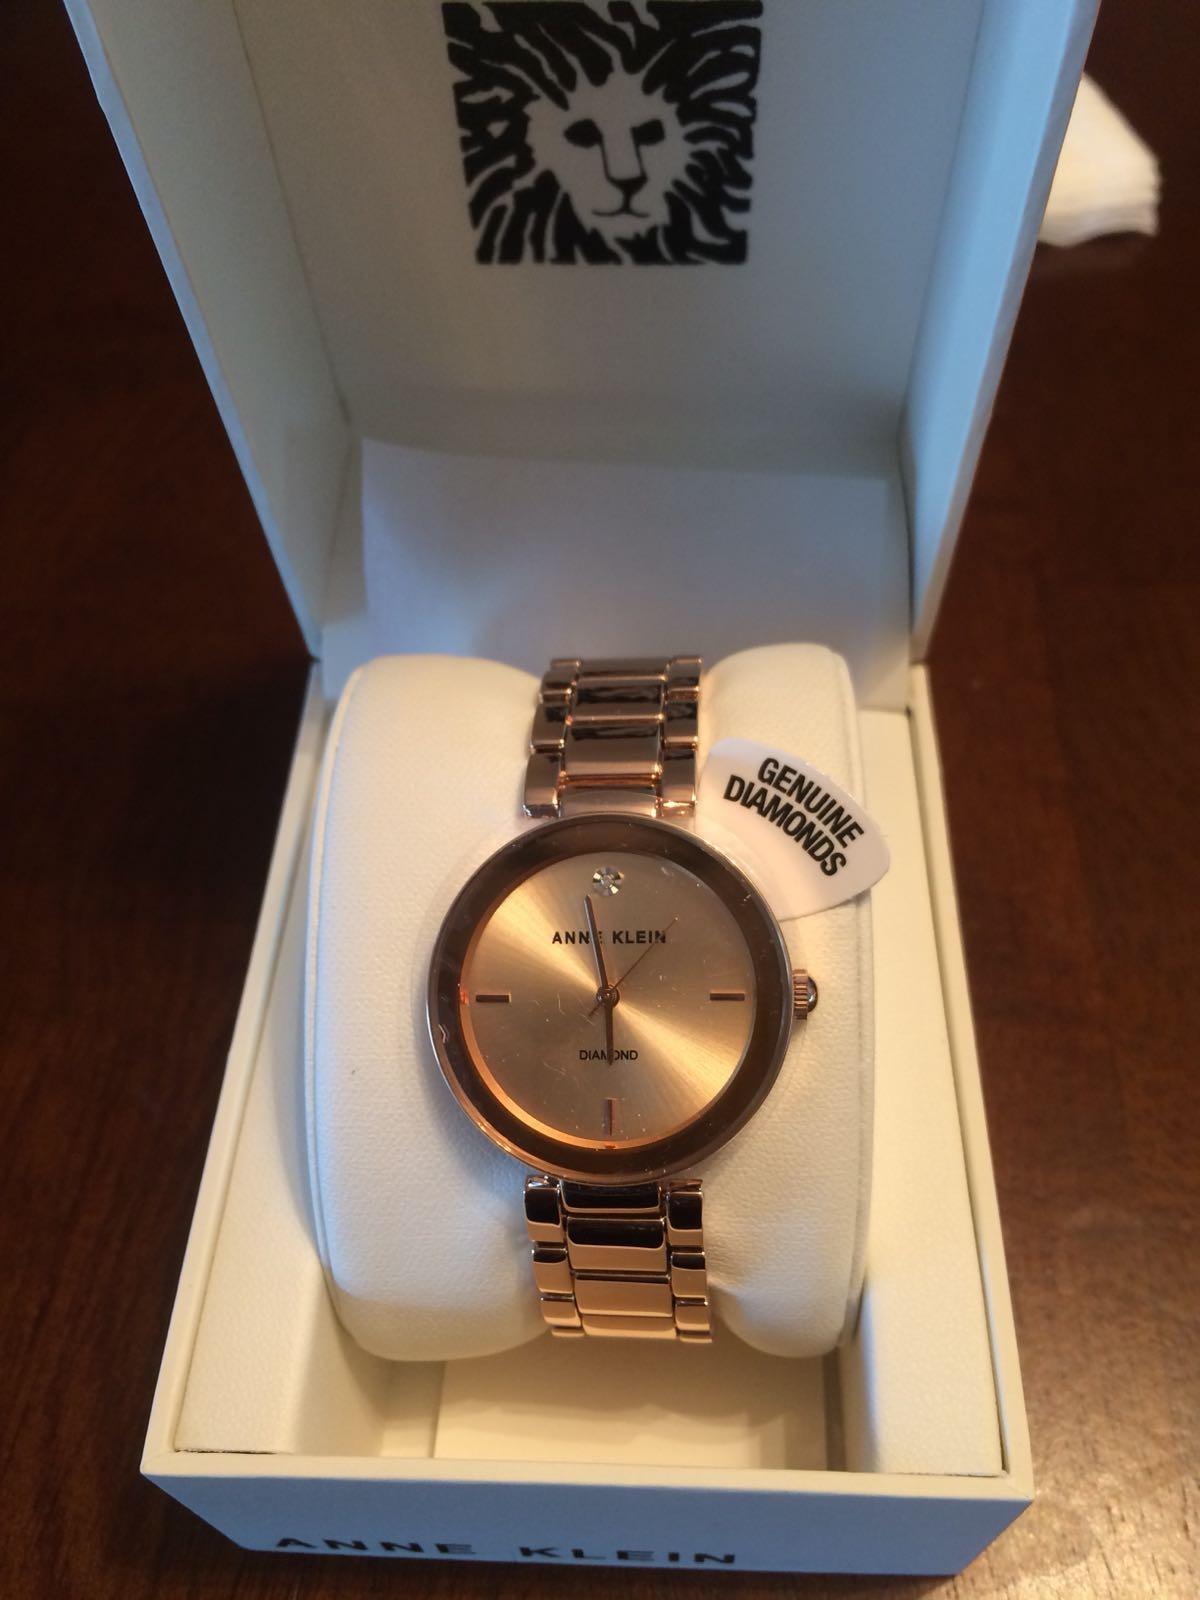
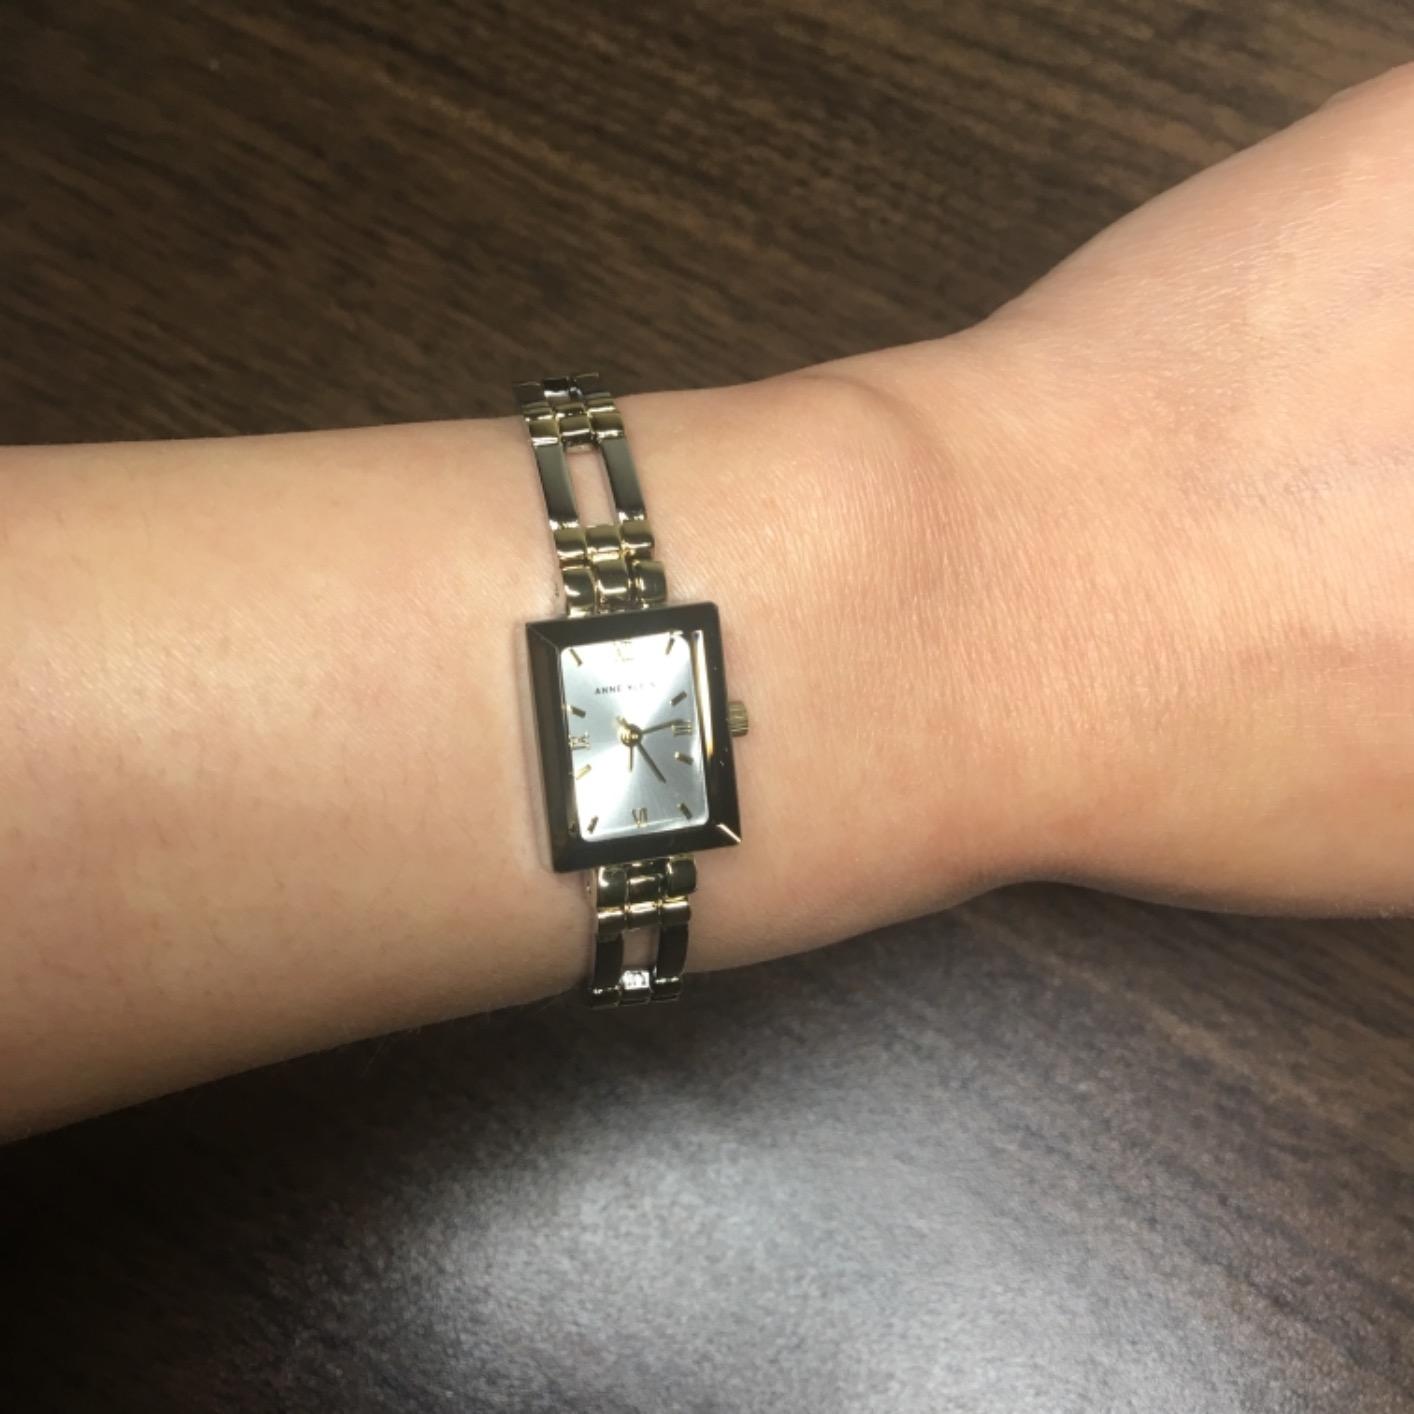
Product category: accessories_watch
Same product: no